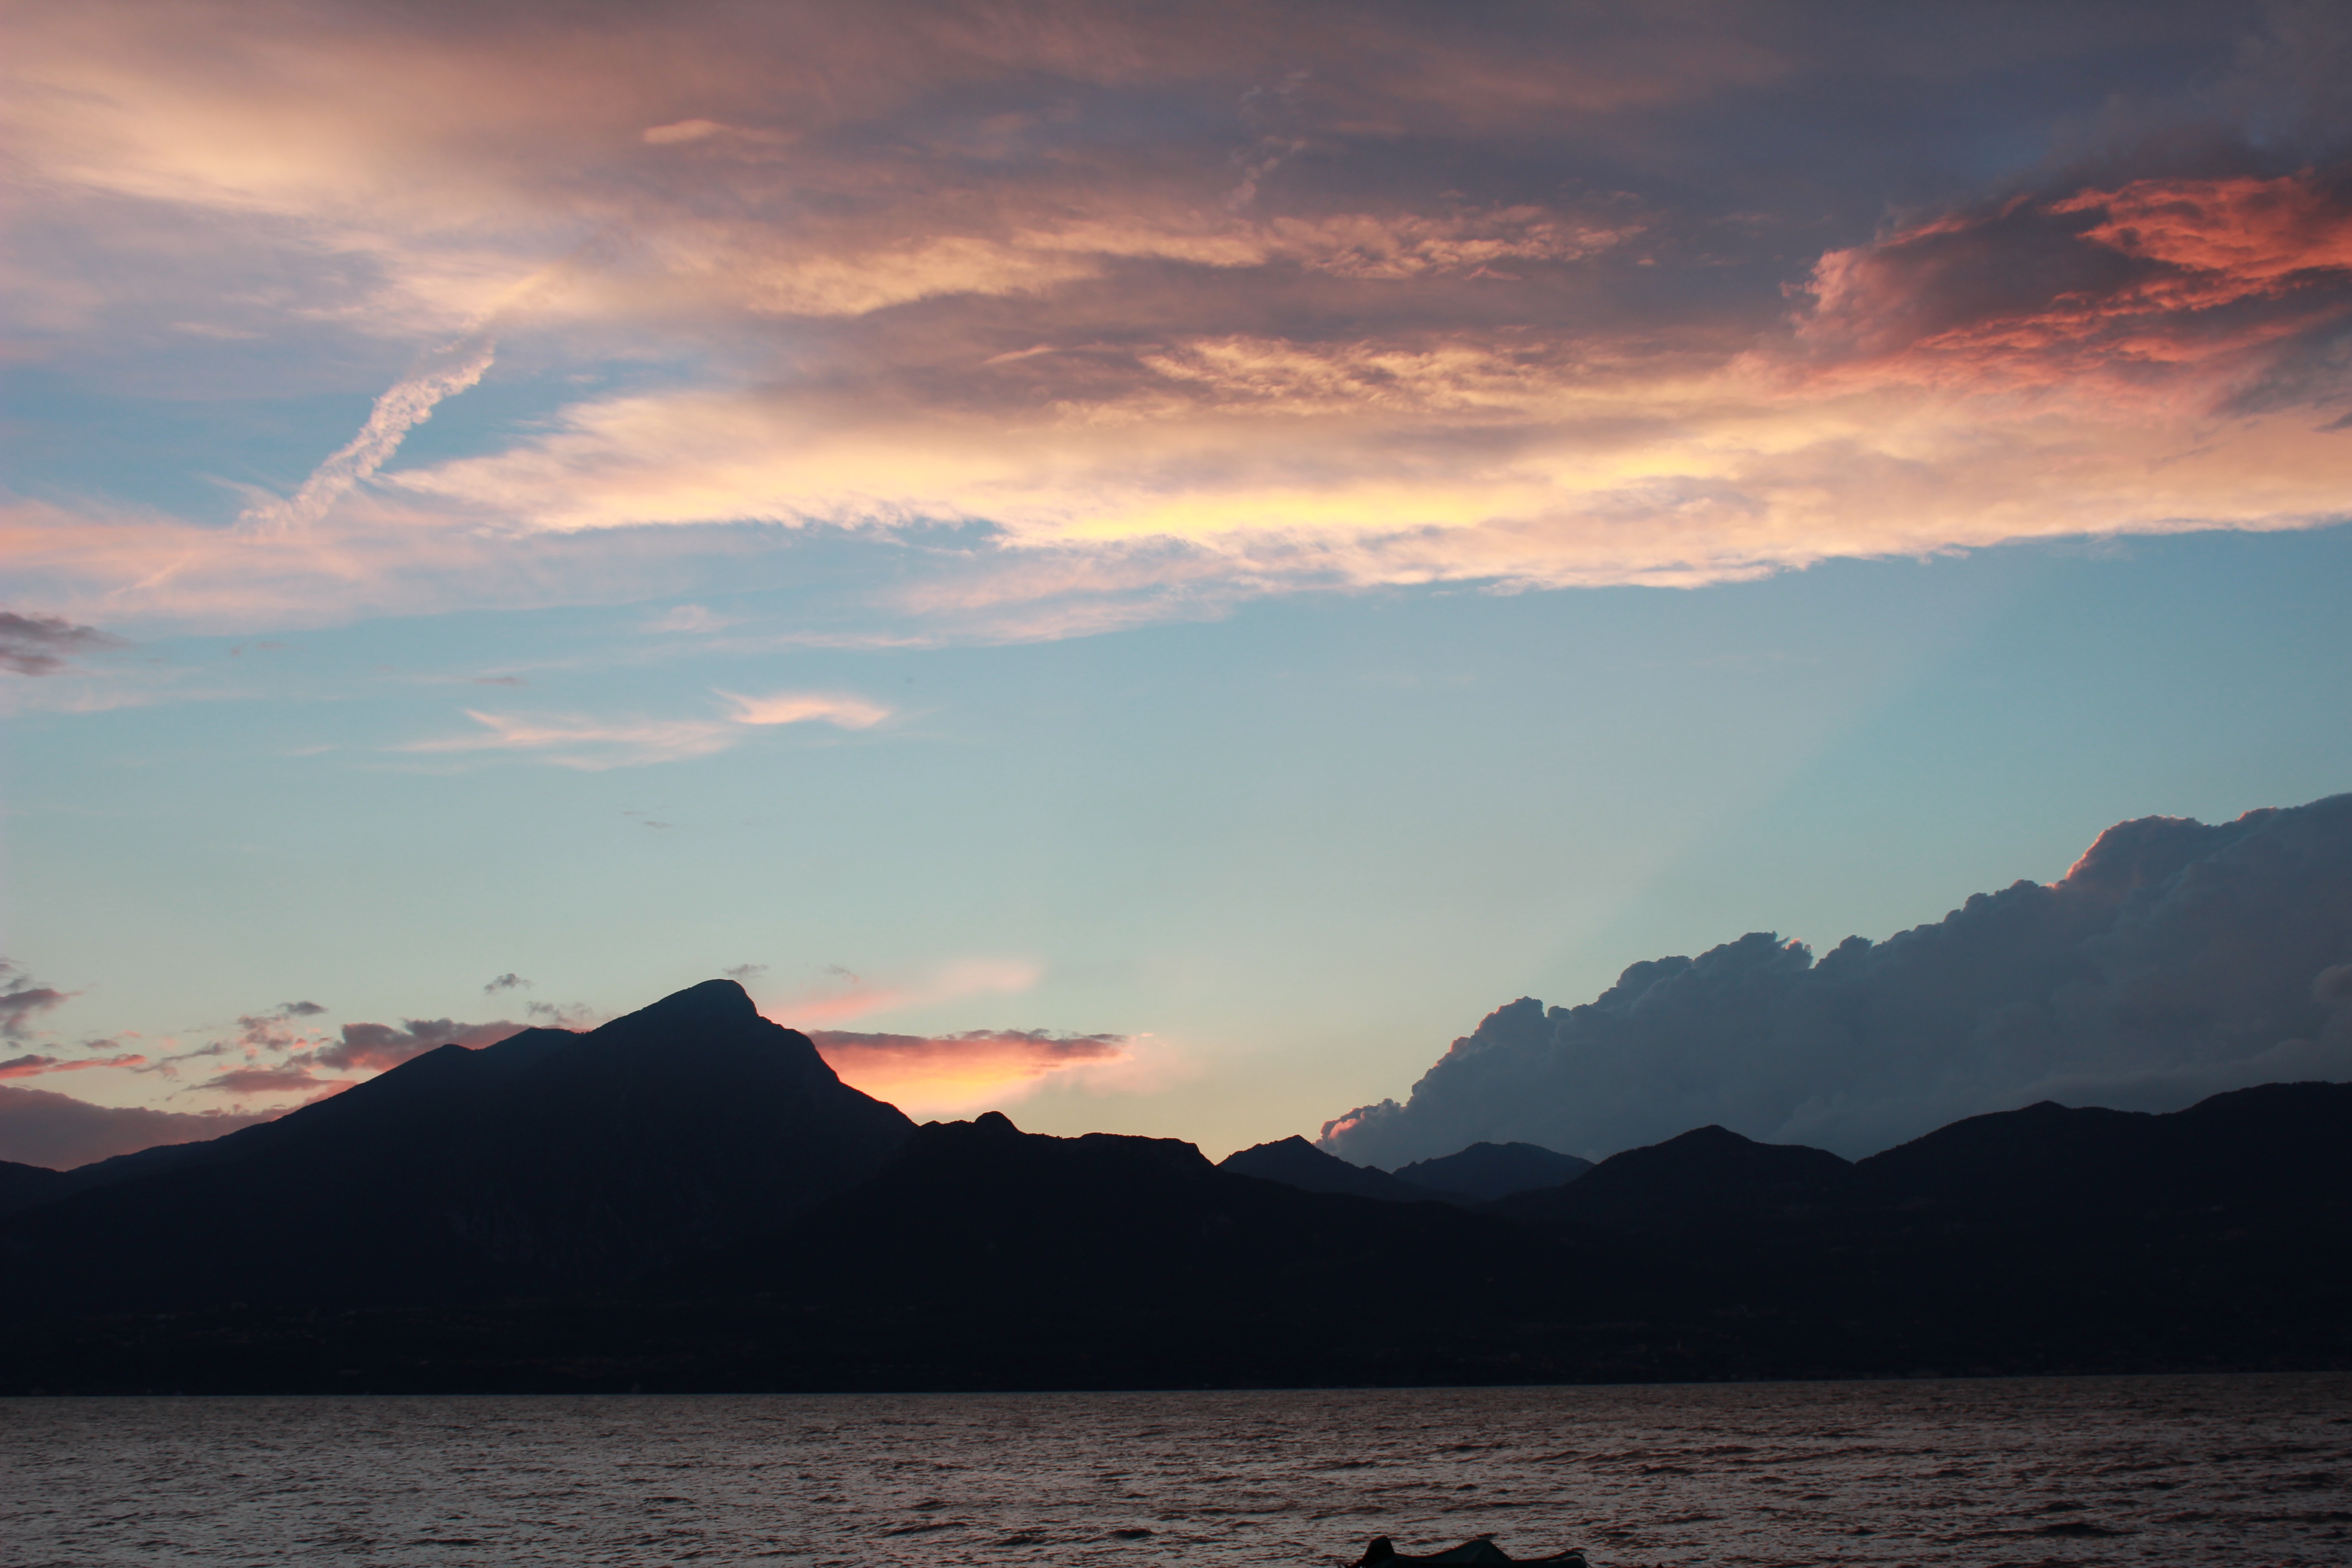
landscape, sea, coast, ocean, horizon, mountain, cloud, sky, sun, sunrise, sunset, sunlight, morning, lake, dawn, dusk, evening, reflection, bay, loch, afterglow, landform, meteorological phenomenon, atmospheric phenomenon, mountainous landforms